Government of Nagaland

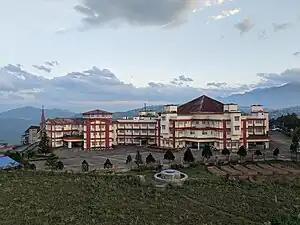
Nagaland Legislative Assembly building in Kohima

The present Nagaland Legislative Assembly is unicameral, consisting of 60 Member of the Legislative Assembly (M.L.A). Its term is 5 years, unless sooner dissolved.